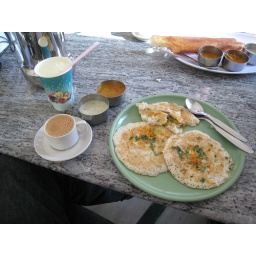
With filter coffee and fresh pineapple juice (Debbie's paper dosa in the background)